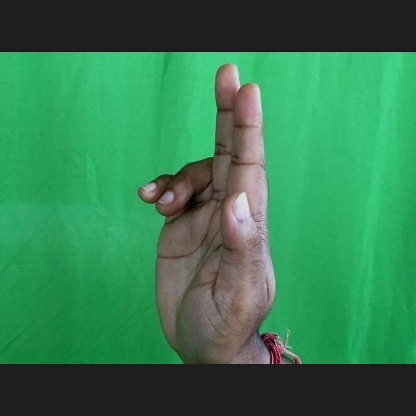
Mudra: Ardhapathaka